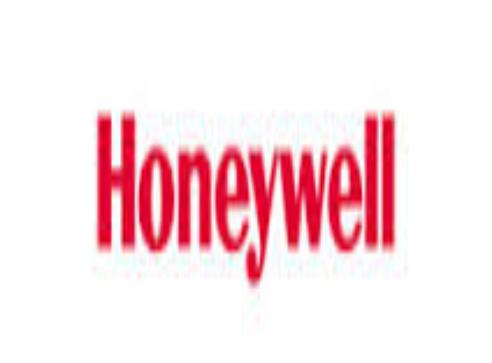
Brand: Honeywell
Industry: Necessities